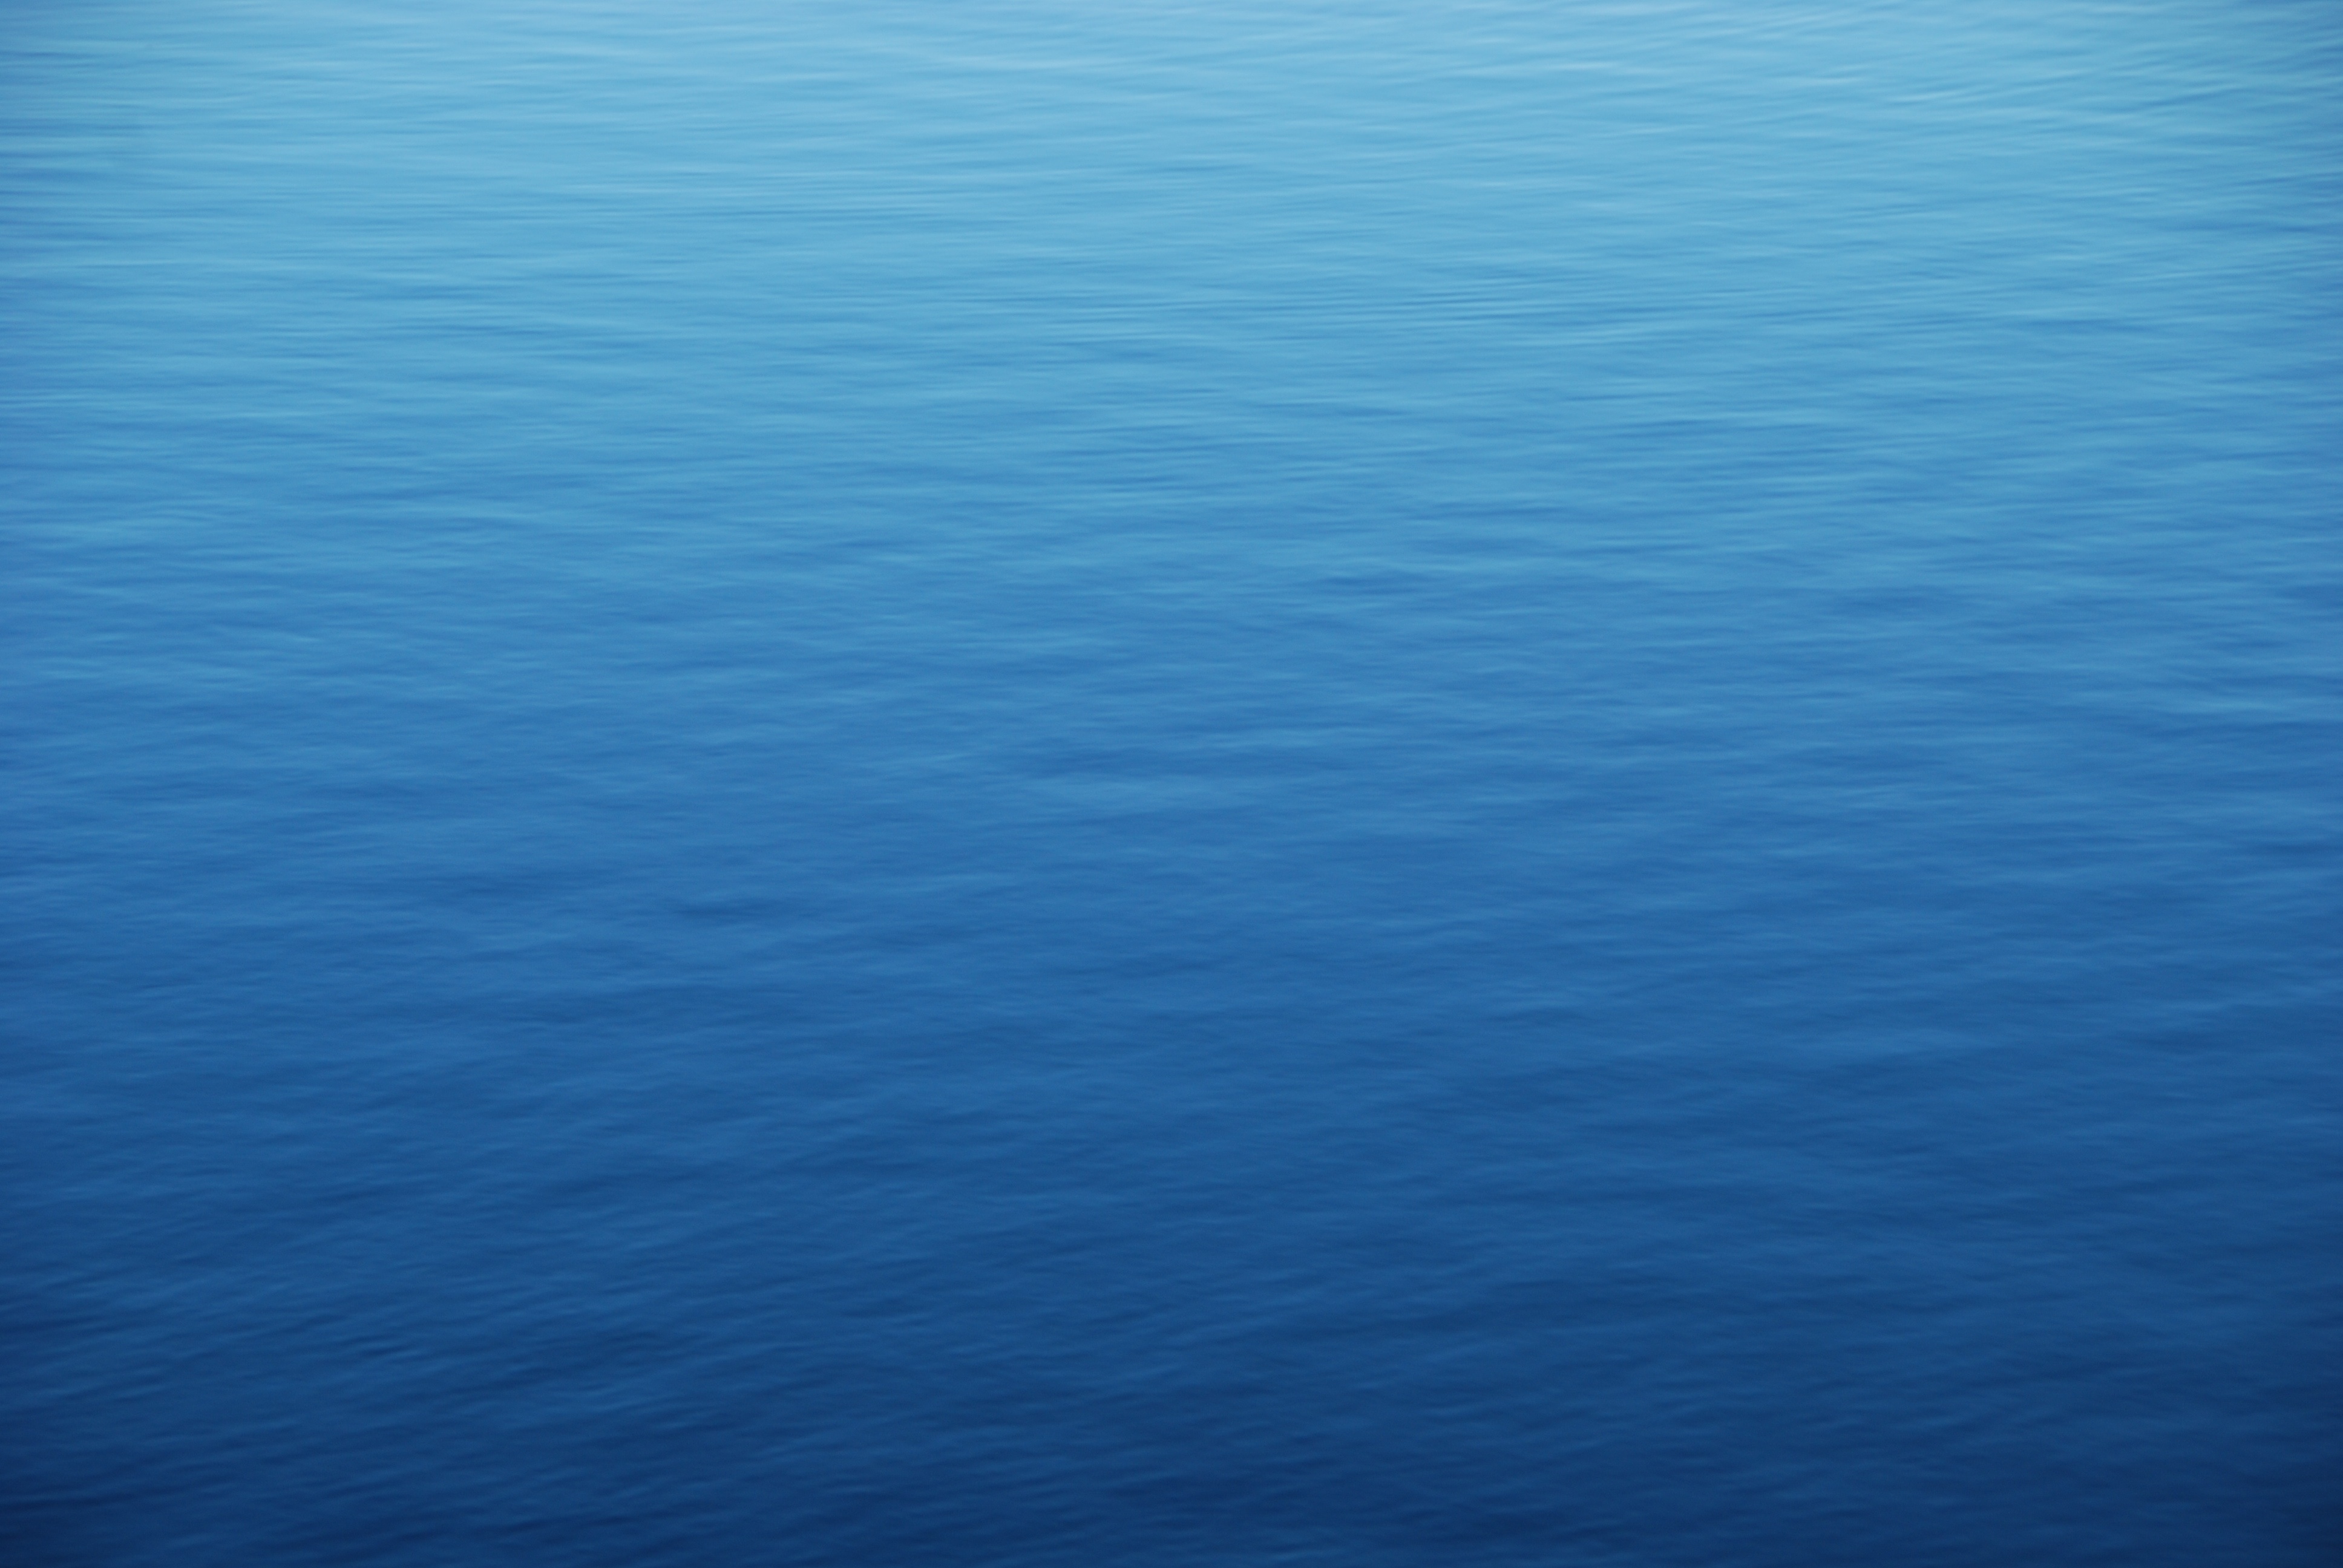
sea, coast, water, ocean, horizon, sky, sunlight, wave, reflection, calm, blue, body of water, atmospheric phenomenon, wind wave